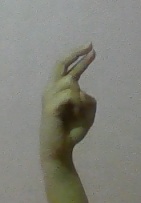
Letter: zay